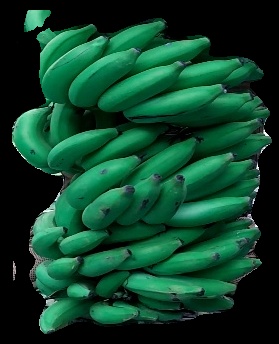
Variety: elakki-bale
Grade: grade1